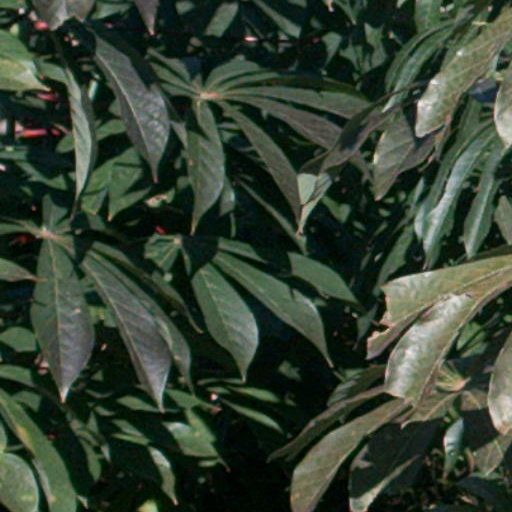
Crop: cassava